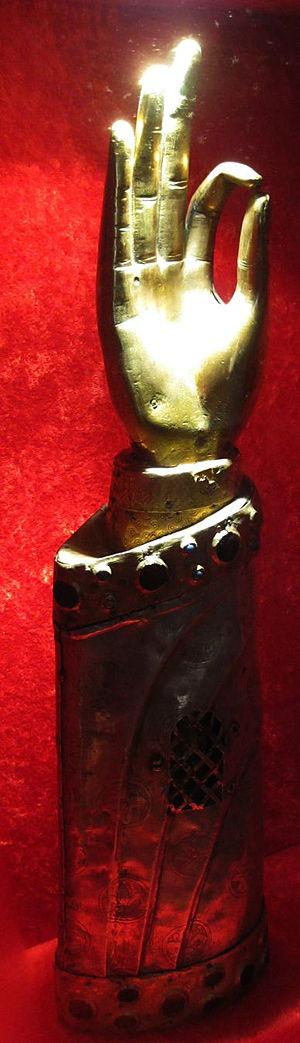
Photo du reliquaire du bras de Saint Louis contenant un fragment d'os du bras du roi Louis IX de France. La relique est enchâssée dans un réceptacle de bois et une pièce d’orfèvrerie, en argent et cuivre doré, en forme d'avant bras sertie de pierreries . Elle a été apportée par Louise de Bretagne, descendante de ce roi, dans la collégiale Saint Louis du château de Castelnau-Bretenoux à Prudhomat dans le Lot lors de son mariage avec Guy de Castelnau.
Le château de Castelnau-Bretenoux situé sur le territoire de la commune de Prudhomat, dans le département du Lot, est la forteresse médiévale la plus imposante du Quercy. Il appartient à l'État, est affecté au ministère de la Culture et est ouvert au public par le Centre des monuments nationaux.